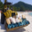
Label: tractor